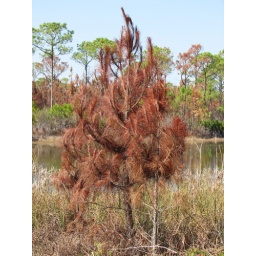
red tree against green